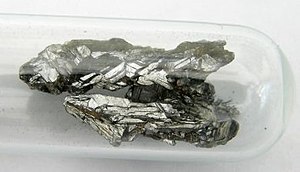
Arsen
Gråt metal
Arsen er et grundstof med atomnummer 33 i det periodiske system med symbolet As. Arsen optræder i mange mineraler, oftest i forbindelse med svovl og metaller, men findes også som rent krystal. Det blev først dokumenteret af Albertus Magnus i 1250. Arsen er et halvmetal. Det kan eksistere i forskellige allotropier, men den grå arsen er den mest anvendte inden for industrien.